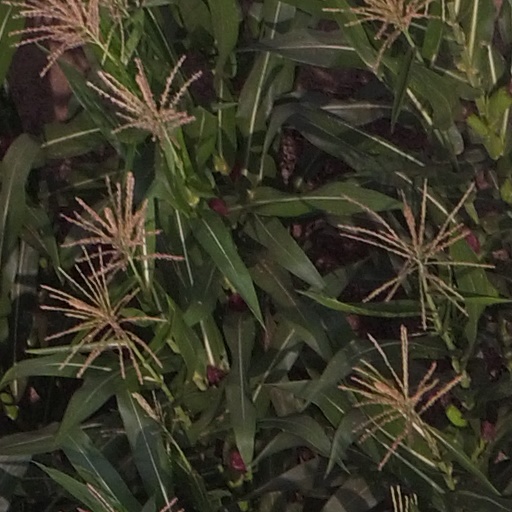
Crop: maize; corn